Food grading

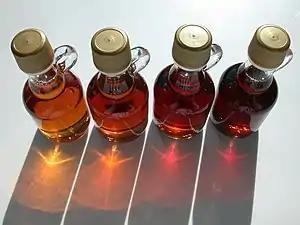
Old US maple syrup grades, left to right: "Grade A Light Amber ("Fancy")", "Grade A Medium Amber", "Grade A Dark Amber", "Grade B"

In Canada, maple syrup was classified prior to 31 December 2014, by the Canadian Food Inspection Agency (CFIA) as one of three grades, each with several color classes: Canada No. 1, including Extra Light, Light, and Medium; No. 2 Amber; and No. 3 Dark or any other ungraded category. Producers in Ontario or Québec may have followed either federal or provincial grading guidelines. Québec's and Ontario's guidelines differed slightly from the federal: there were two "number" categories in Québec (Number 1, with four color classes, and 2, with five color classes). As in Québec, Ontario's producers had two "number" grades: 1, with three color classes; and 2, with one color class, which was typically referred to as "Ontario Amber" when produced and sold in that province only. A typical year's yield for a maple syrup producer will be about 25 to 30 percent of each of the #1 colors, 10 percent #2 Amber, and 2 percent #3 Dark. Producers in Quebec and Ontario may follow either federal or provincial grading guidelines, which differ slightly.